List of Enix home computer games

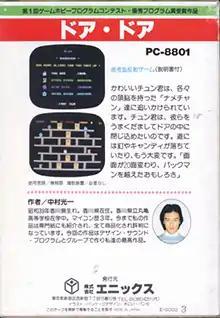
The back cover of "Door Door" ' s NEC PC-8801 version, featuring a photo and resume of Koichi Nakamura.

Enix was a Japanese video game publishing company founded in September 1975 by Yasuhiro Fukushima. Initially a tabloid publisher named Eidansha Boshu Service Center, in 1982 it ventured into video game publishing for Japanese home computers such as the PC-8800 series, the X1 series, and the FM-7. Fukushima had no programming knowledge and did not employ internal programmers or game designers. Instead, he held a contest for programming hobbyists in order to pool talents and publish selected games, with a ¥1 million award for the top prize (US$5,000). Few entries were received in the first month, but after a marketing campaign on television and in appliance stores, hobby clubs, computer and manga magazines, three hundred entries were received by the end of the "First Game Hobby Program Contest".